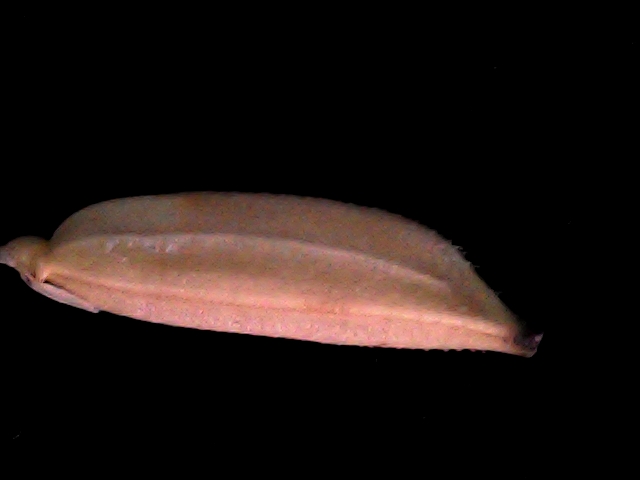
Rice variety: BD70